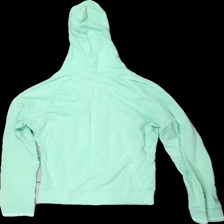
View: back
Type: Hoodie
Category: Ladies
Brand: Edc (Esprit De Corps)
Colors: Green, White
Material: 64% cotton 36% viscose
Pattern: Logo print
Cut: Regular
Size: L
Season: All
Stains: Major
Damage: fläckar
Damage location: top center
Damage 2: fläckar
Damage 2 location: middle center
Damage 3: fläckar
Damage 3 location: bottom center
Price range: <50
Recommended usage: Export
Description: grön hoodie med logga och dragkedja fram, stora fläckar